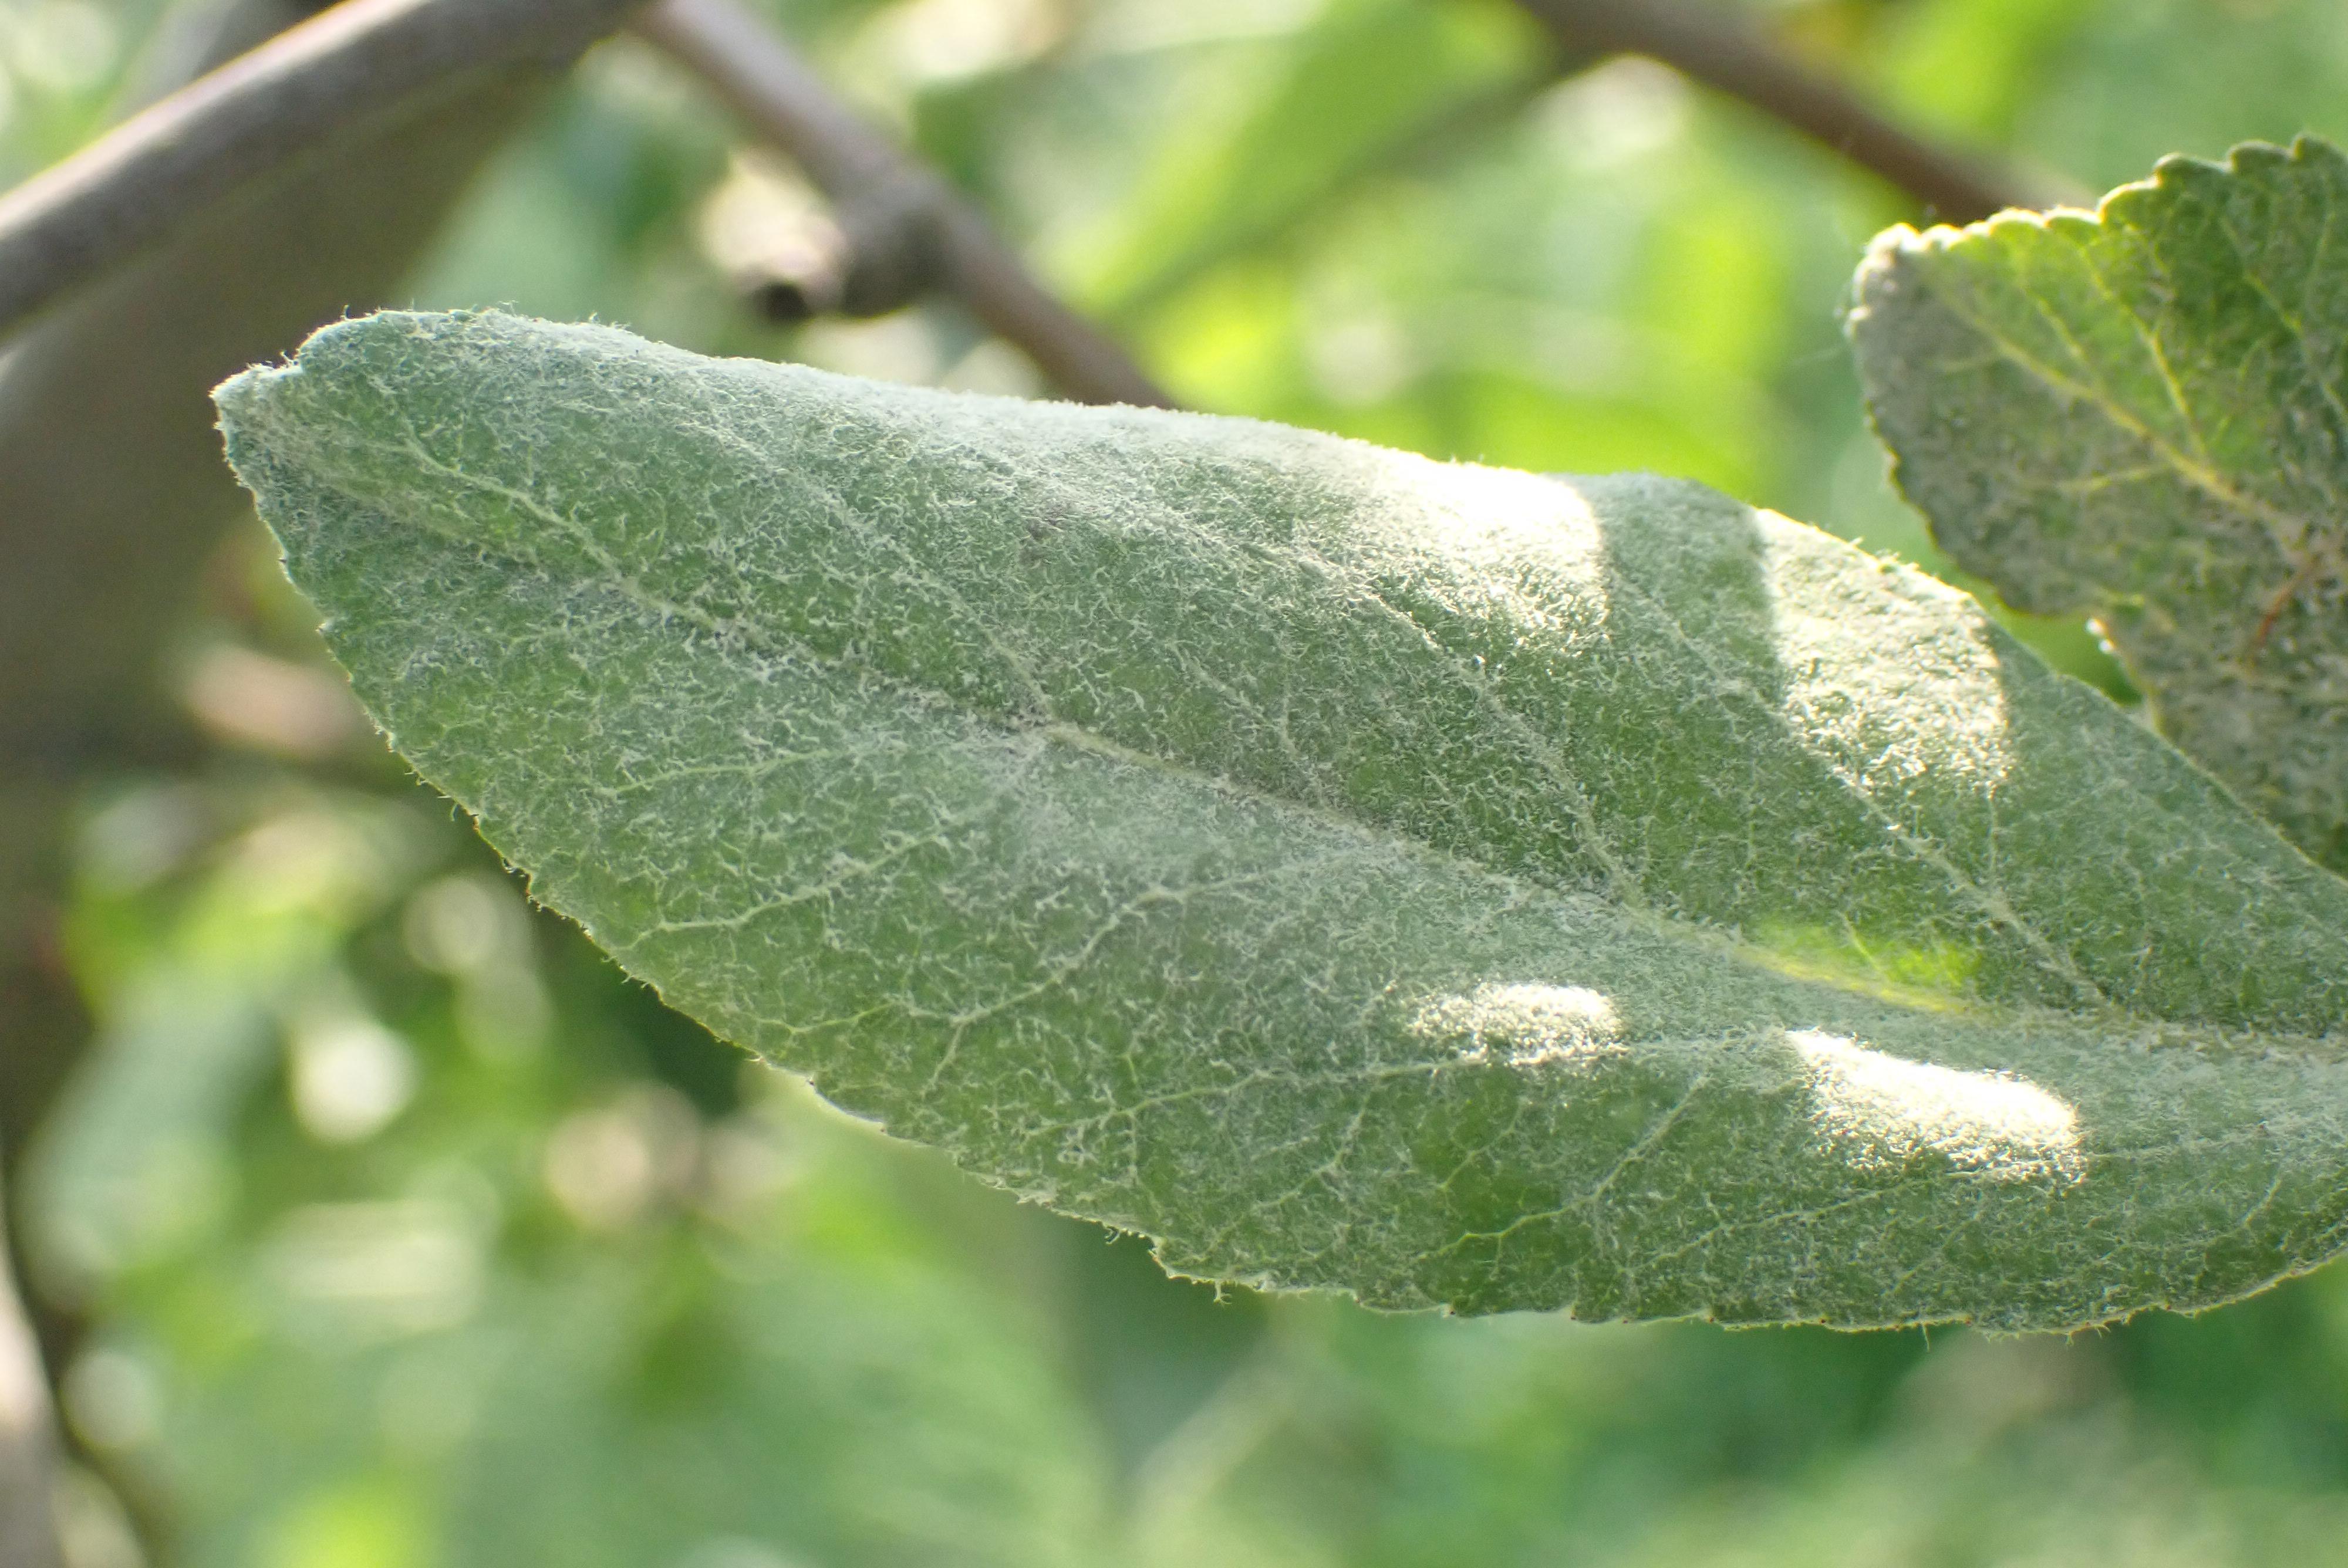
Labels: powdery_mildew